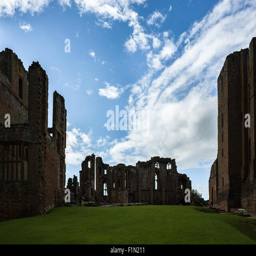
built initially by architect in the 1120s as a fortress